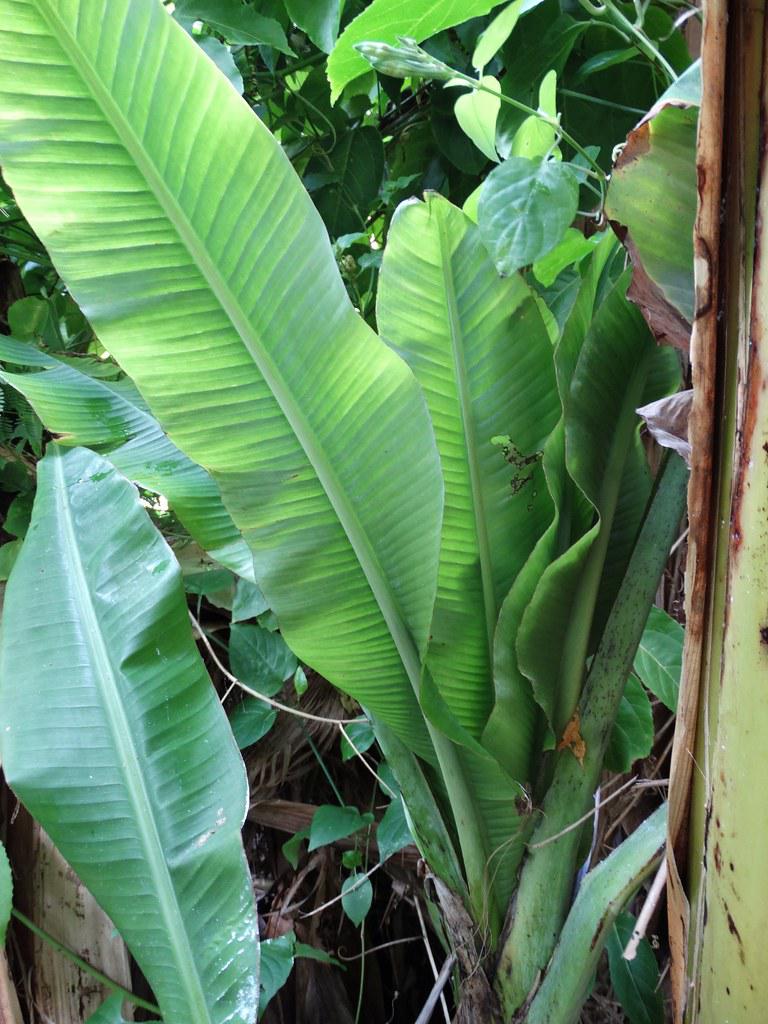
Plant: Banana
Disease: banana bunchy top